Richmond Main Colliery

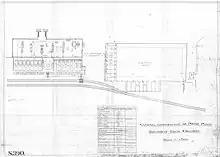
Plan showing arrangement of plant in the Power Station at Richmond Main Colliery prior to the installation of the 3 water tube boilers.

In 1914 of coal was produced. The mine workings had been opened out enough to allow the installation of seven Ingersoll Rand compressed air coal cutters. In 1915-15 the elevated gantry from the main shaft pit top building to the screens buildings, along with the screening buildings and equipment, along with the rail sidings were under construction. Whilst the mine was nearing completion it was plagued by industrial action by the miners and only produced of coal during 1916. During 1916 the locomotive shed and the small coal bin were built. The pit top and screening plant was completed by June 1917. In February 1917 the miners had returned from strike and in the period up to August 1917 the mine had produced of coal. However, from August 1917 through to early 1918 the mine was plagued by industrial action. For the remained of 1918 the mine was in full production and produced of coal.